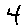
Label: 4